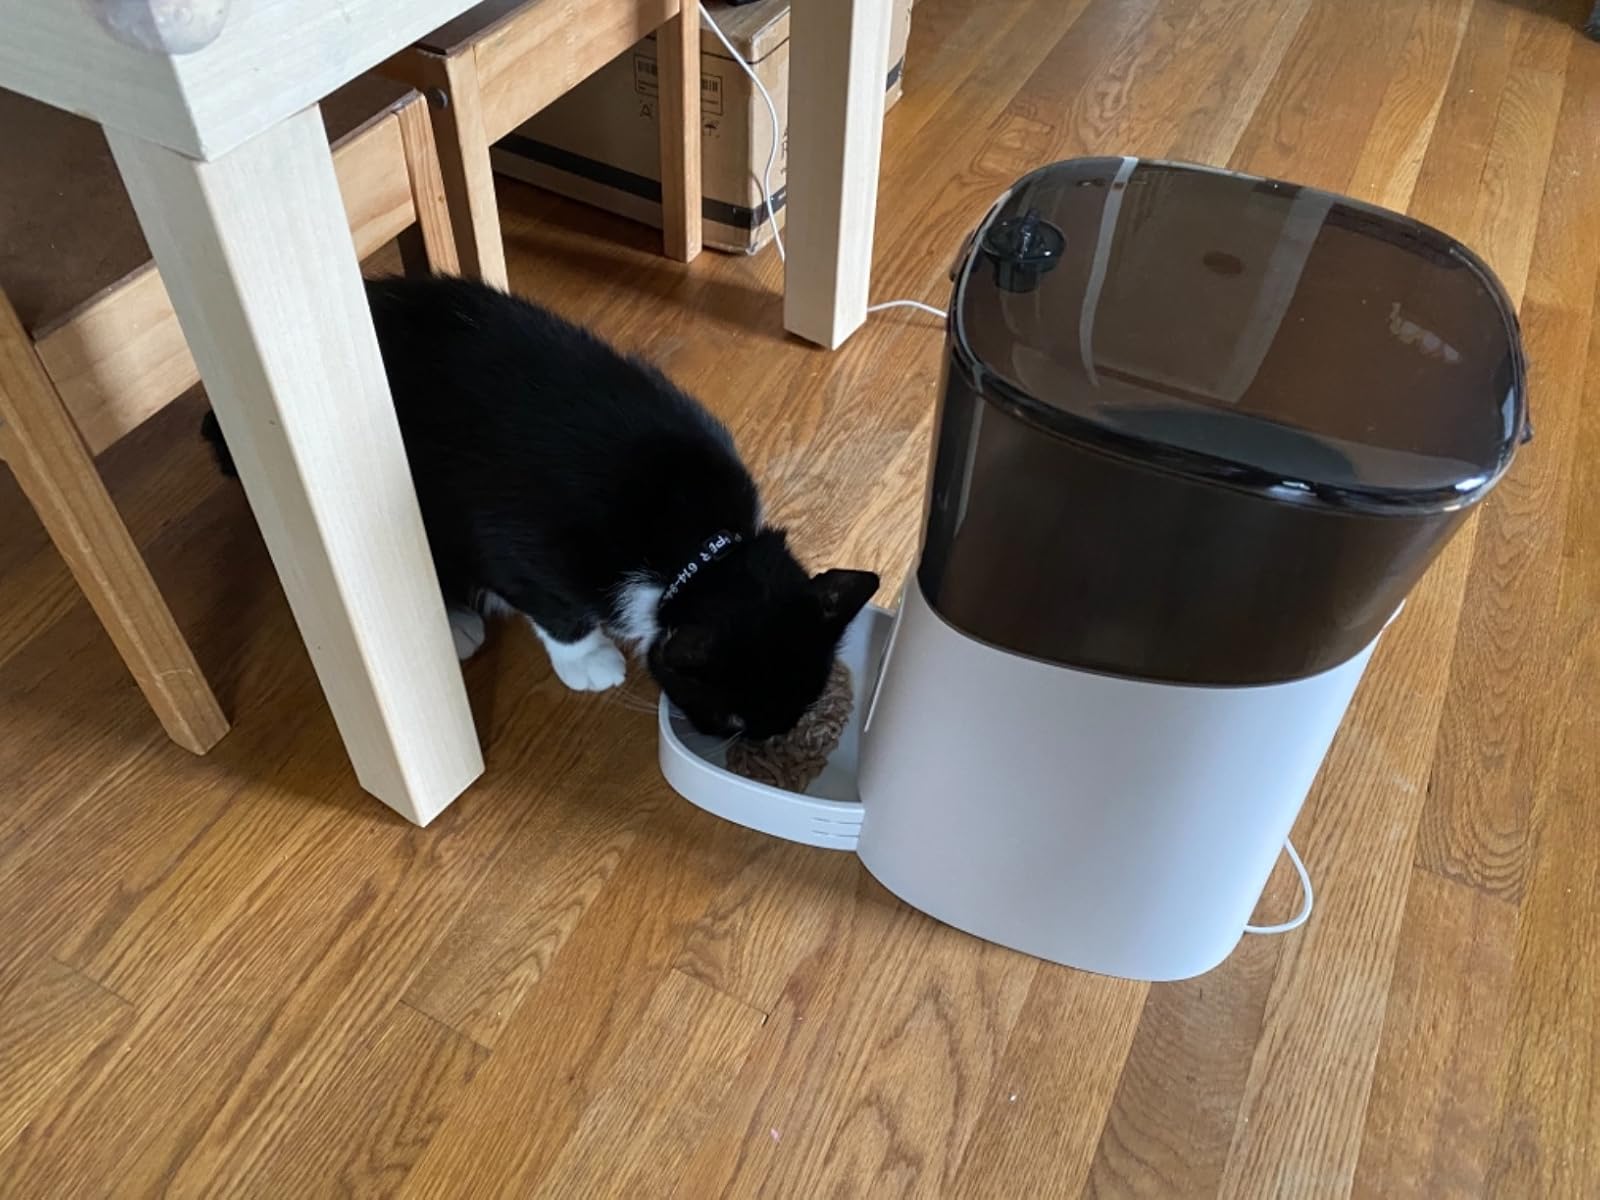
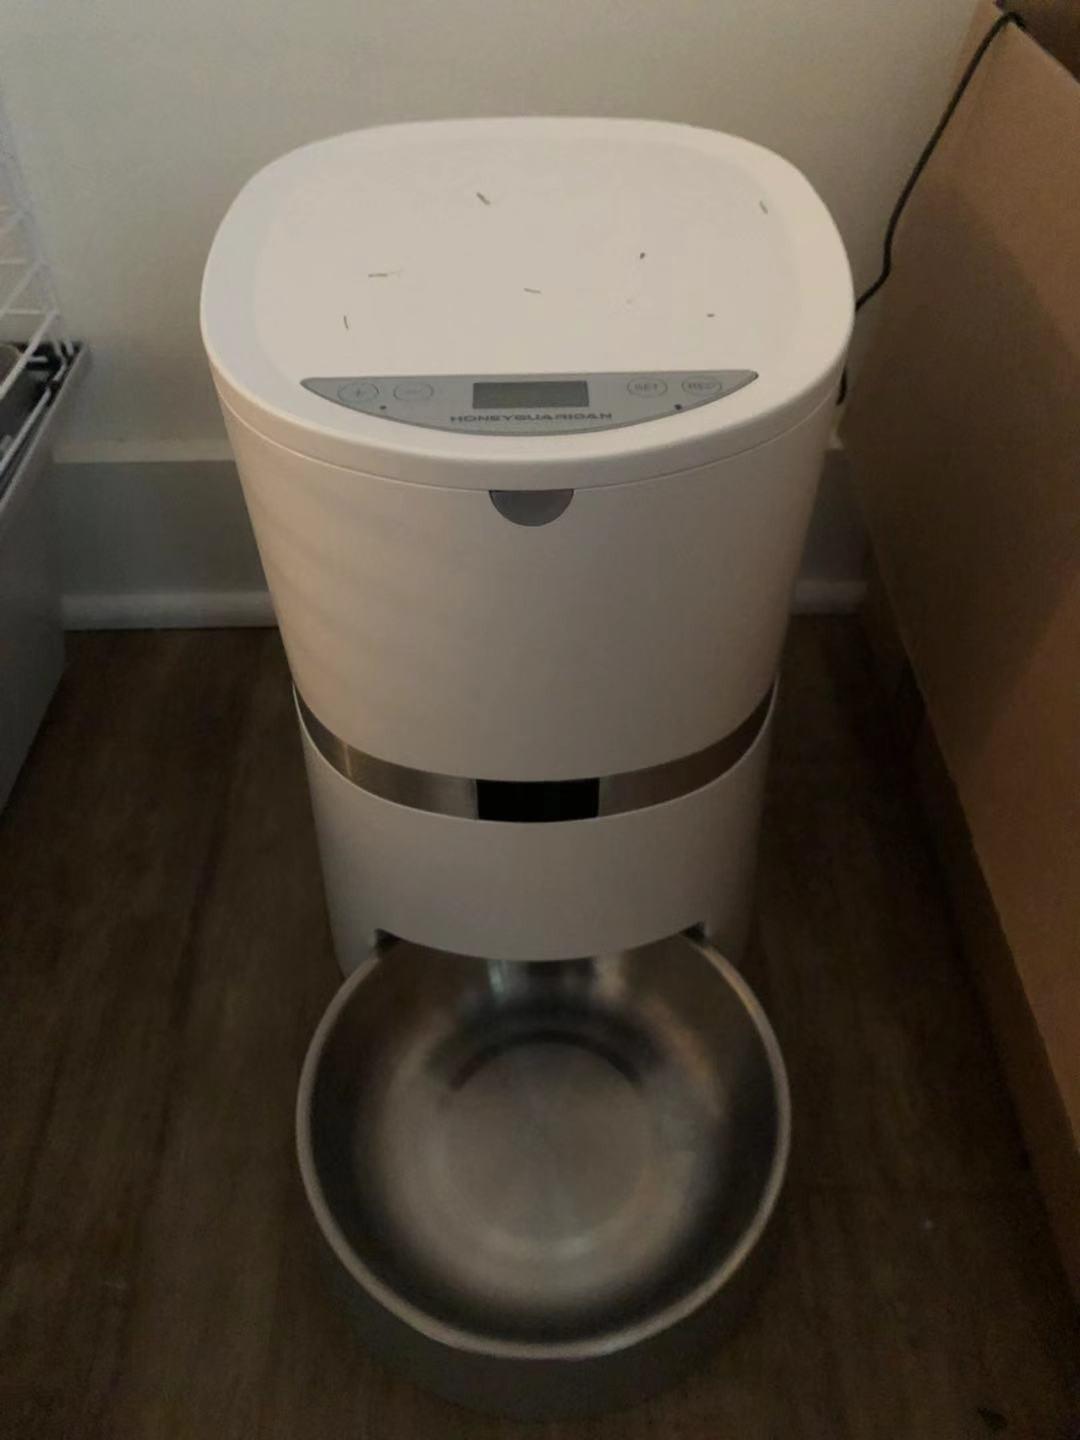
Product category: items_feeder
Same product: no